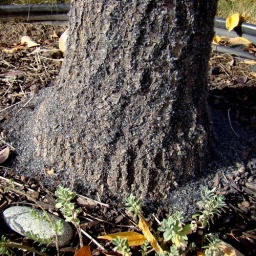
The are all over the tree and the ground at base of the Ash Tree.